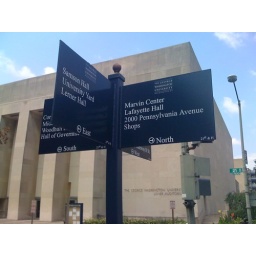
Well marked street signs in the nine-block radius of the GWU/Foggy Bottom campus